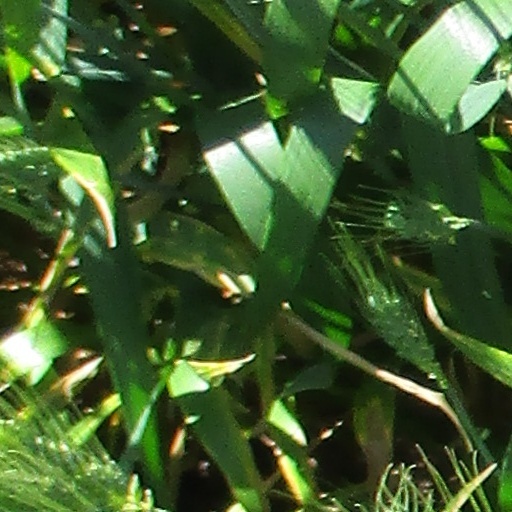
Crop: wheat